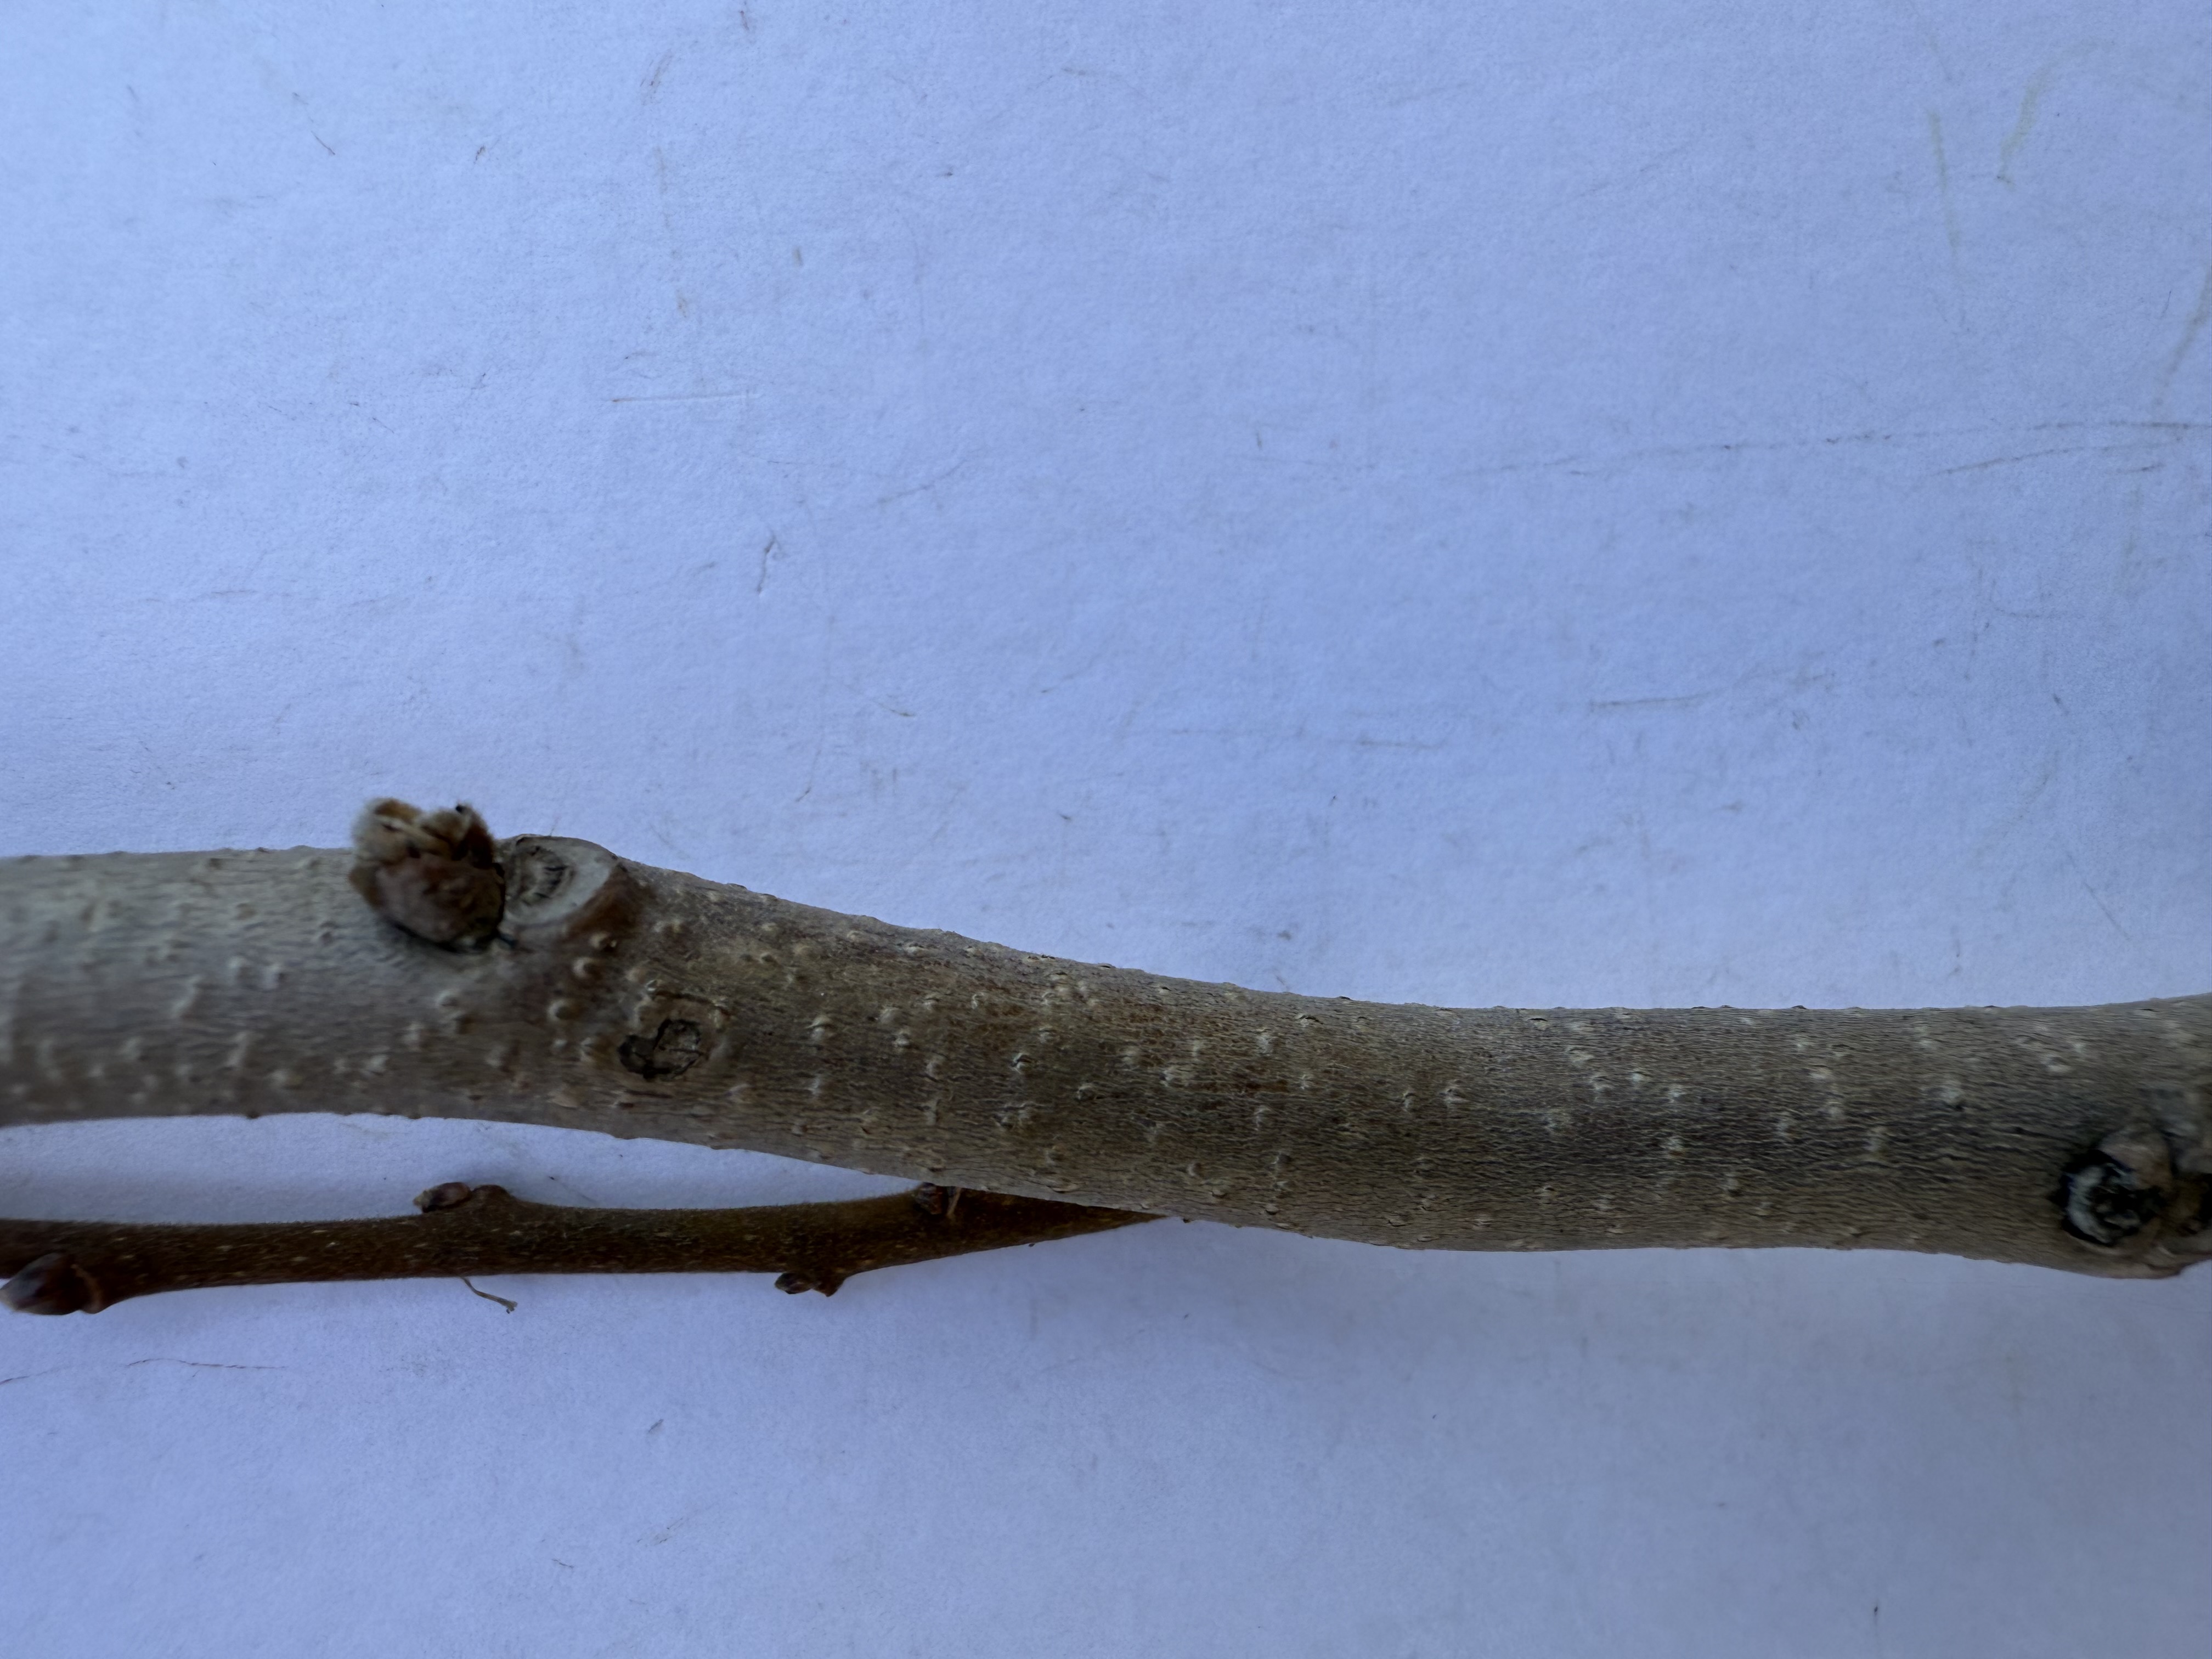
Variety: Chocolate Persimmon